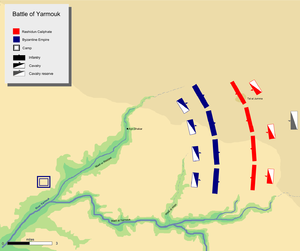
La bataille du Yarmouk est une bataille majeure entre les forces musulmanes conduites par le califat des Rachidoune et les armées de l’Empire romain d'Orient. La bataille consiste en une série d’engagements qui s’étalent sur une durée de six jours en août 636, près de la rivière Yarmouk qui marque aujourd’hui la frontière entre la Syrie et la Jordanie, au sud-est de la mer de Galilée. La bataille est une grande victoire pour les musulmans qui mettent fin à la domination byzantine en Syrie. Pour certains historiens, la bataille du Yarmouk est l’un des engagements majeurs de l’histoire et marque la première grande vague des conquêtes musulmanes. Elle est notamment à l’origine de l’expansion de l’islam au sein du Levant chrétien.